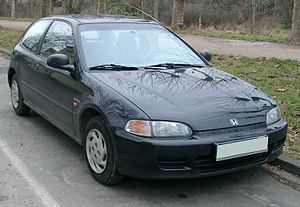
Honda Civic (5. generation)
Honda Civic tredørs (1991−1995)
Honda Civic er en lille mellemklassebil fra Honda. Denne artikel omhandler den femte generation, som kom på markedet i oktober 1991, og herefter blev bygget frem til starten af 1996.